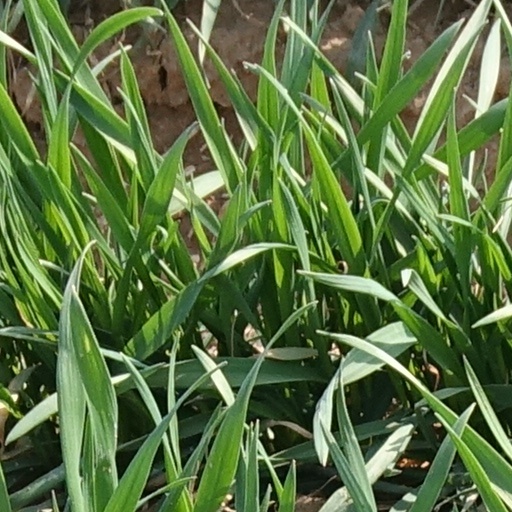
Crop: wheat